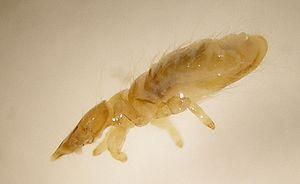
Les phthiraptères regroupent aujourd'hui dans un ordre unique l'ensemble des insectes classiquement désignés sous le nom de poux, parmi lesquels le pou de l'Homme. La classification ancienne distinguait comme deux ordres distincts les poux des mammifères, suceurs de sang, des « poux des oiseaux », à l'alimentation plus variée. Il s'agit dans tous les cas d'ectoparasites dépourvus d'ailes.
Les poux broyeur sont un sous-ordre d'insectes parasites hématophages qui infectent principalement les oiseaux mais aussi les mammifères. Ce groupe est probablement paraphylétique. Les espèces formant ce groupe passent en principe par au moins un stade nécessitant la présence d'un oiseau.